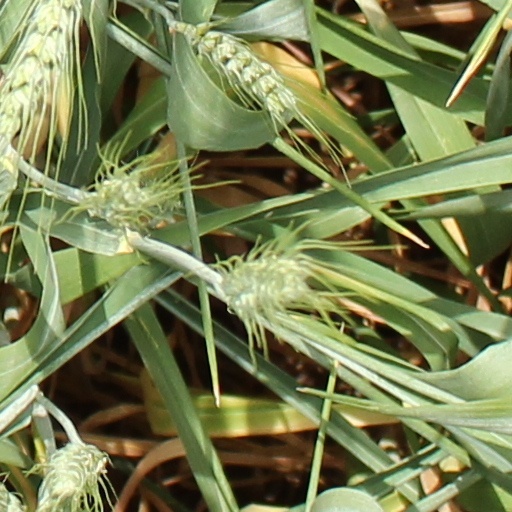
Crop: wheat